Sarolta Zalatnay

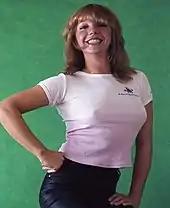
Zalatnay in 1978.

In 1968 Zalatnay had a short relationship with Maurice Gibb. In 1974 she married Sándor Révész of the Hungarian rock band Piramis but they later divorced. Her second marriage was to László Benedek in 1987, and they had a daughter in 1989. In 1995 she married for the third time, to pornography director Márton Csaba. Csaba persuaded her to pose nude in "Playboy" at age 53 in 2001. In 2004, she was sentenced to three years in prison for tax fraud. She served 16 months, and was released on parole in 2006.